Ball Nurses' Sunken Garden and Convalescent Park

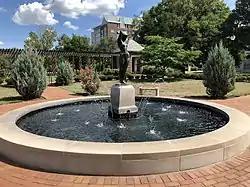
Ball Nurses' Sunken Garden and Convalescent Park in 2022

Ball Nurses' Sunken Garden and Convalescent Park is a historic park and garden located on the campus of IU Health University Hospital at Indianapolis, Indiana, United States. It was designed between 1929 and 1934 by Percival Gallagher, principal landscape architect for the Olmsted Brothers. The Ball Nurses' Sunken Garden and Convalescent Park were constructed between 1930 and 1940.